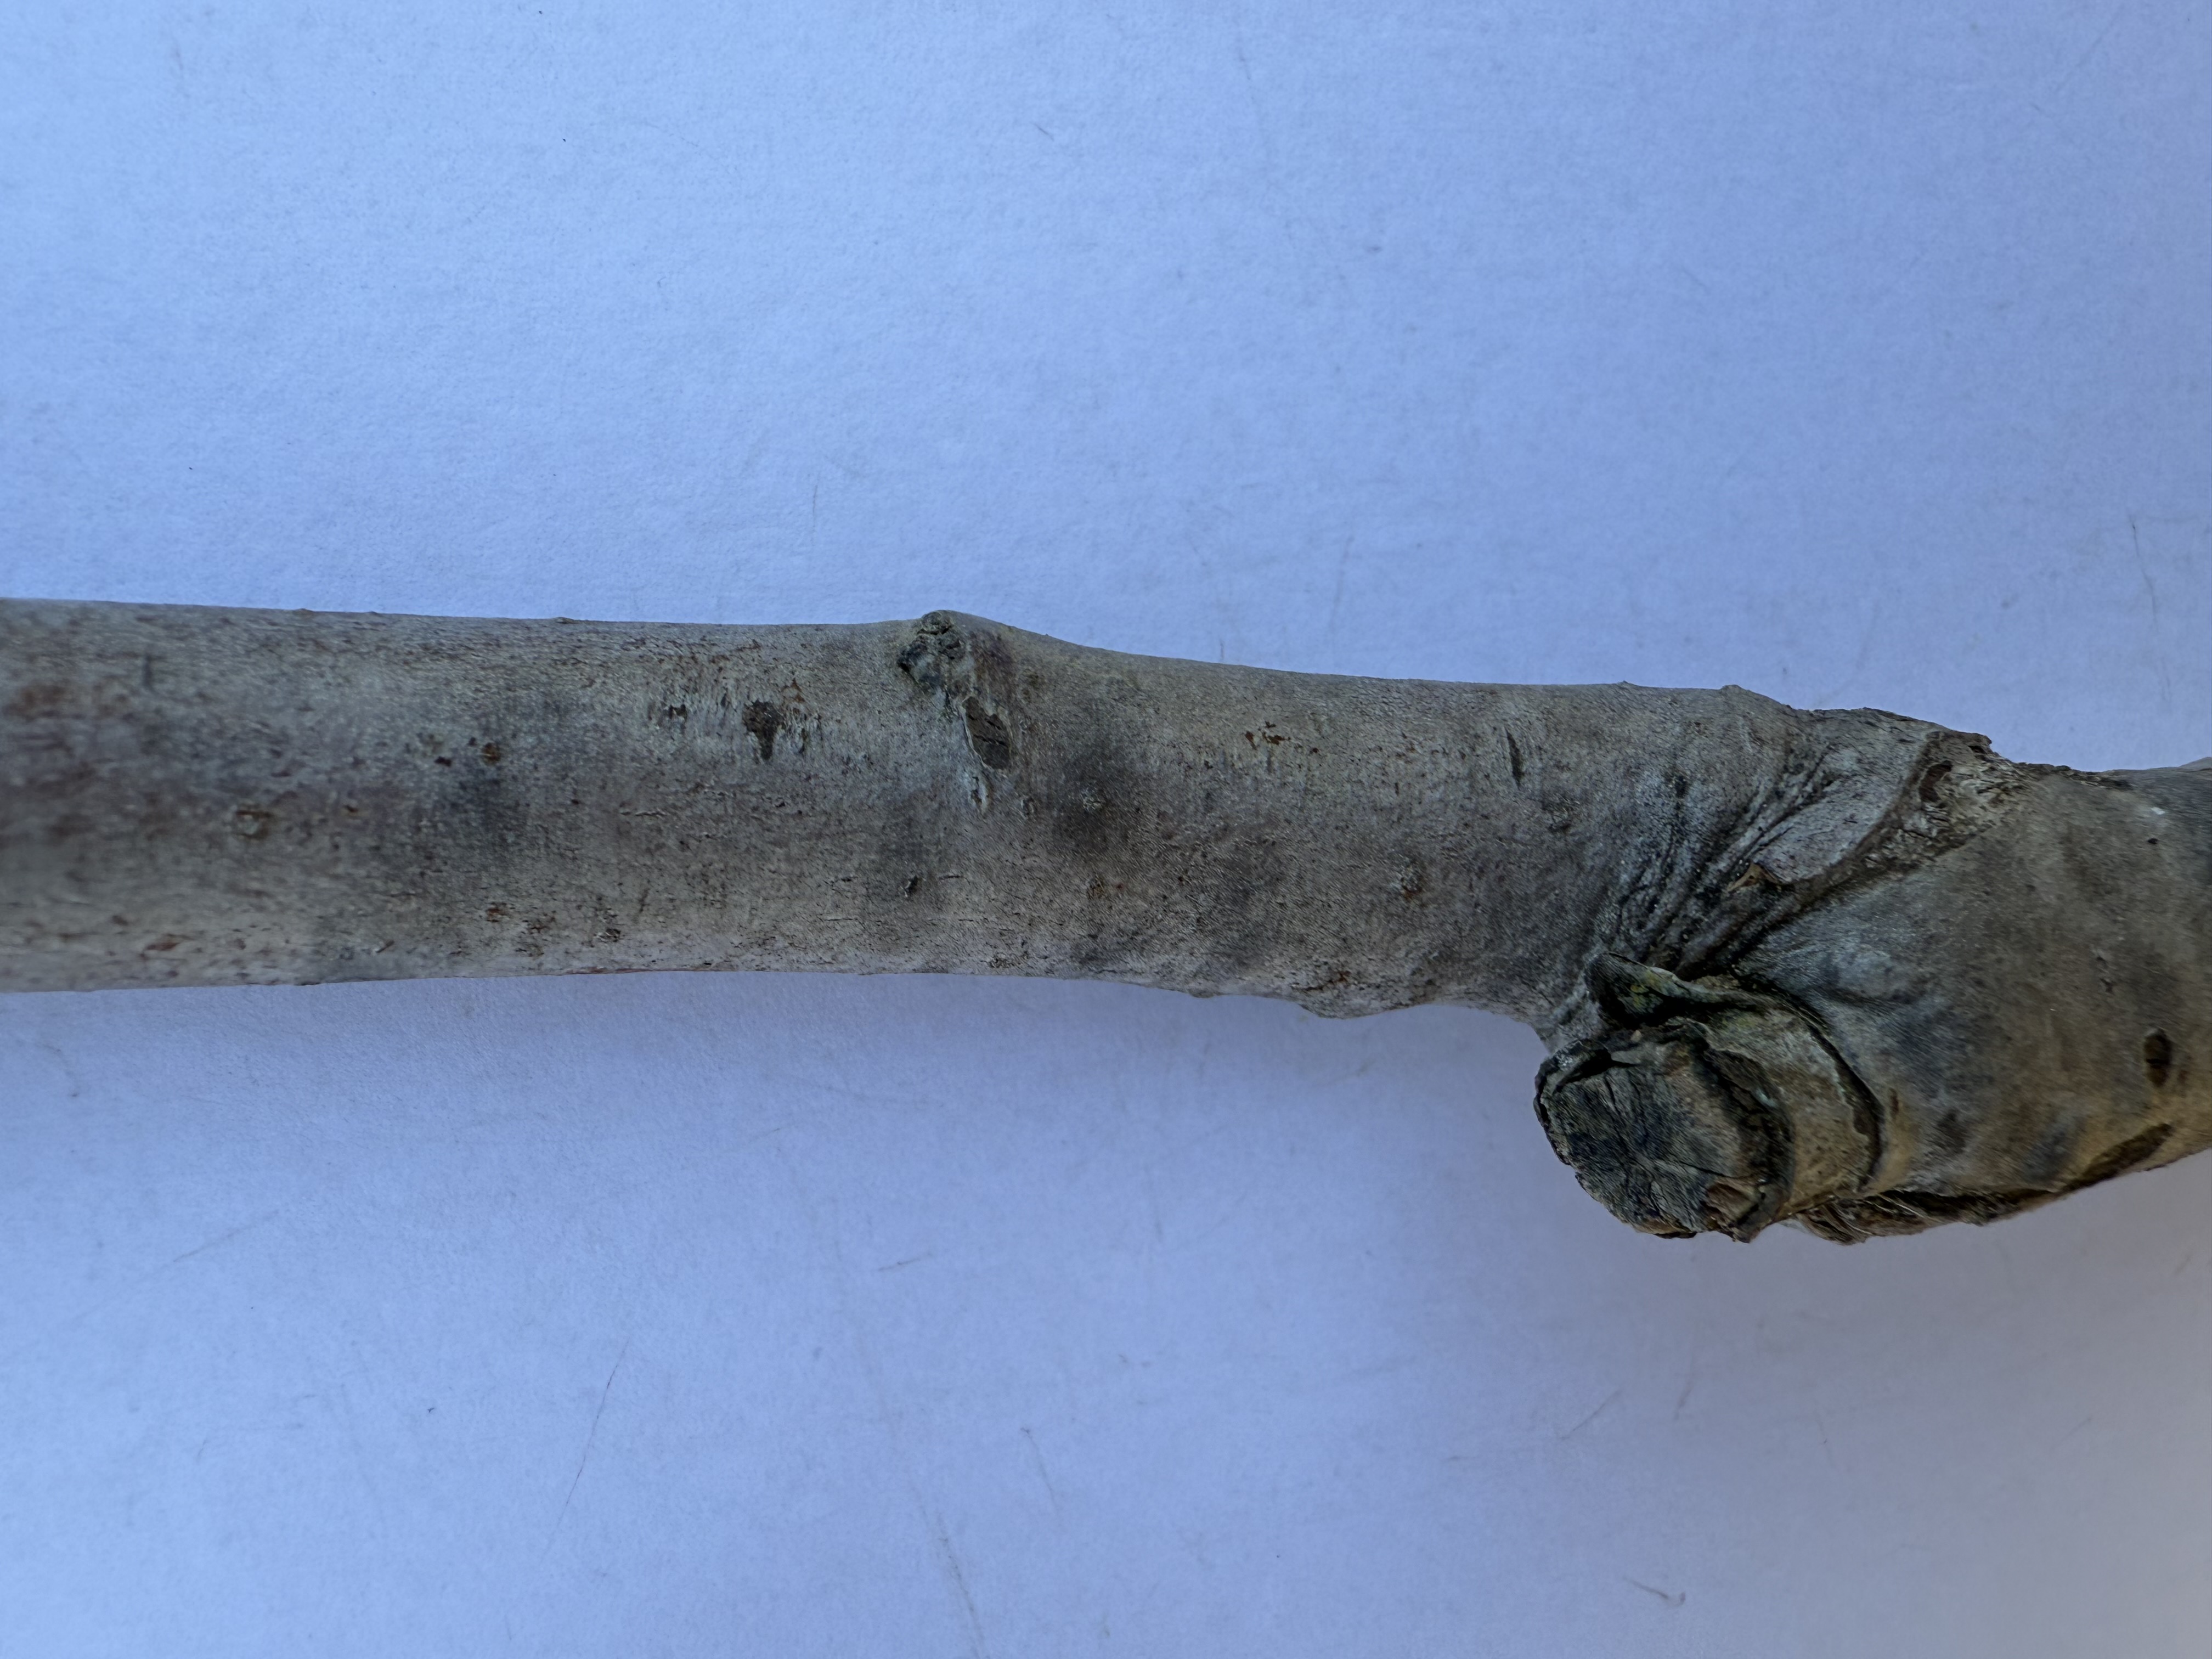
Variety: Kagizman Long Apple